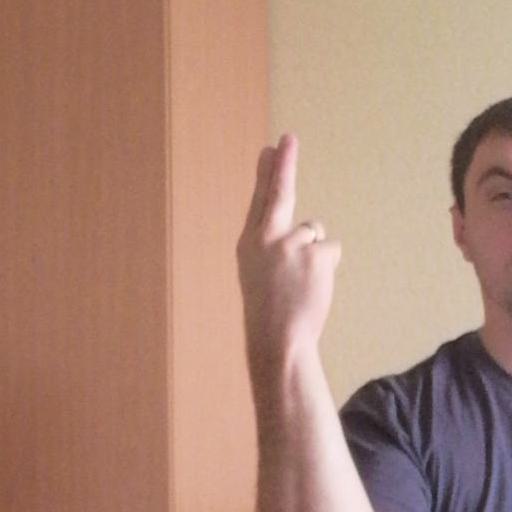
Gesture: two_up_inverted